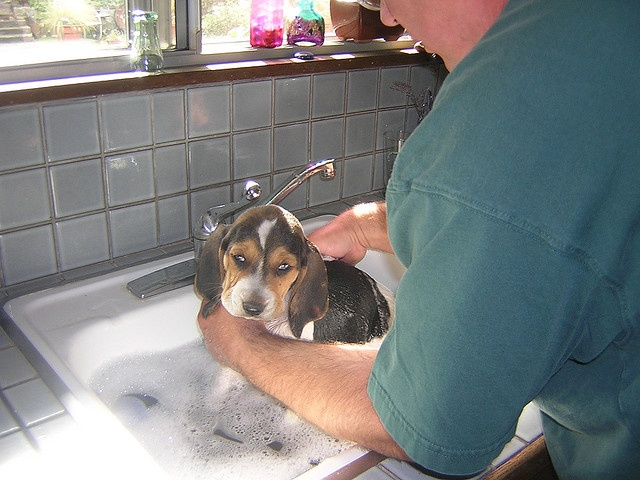
a person washes a dog inside of a sink
A man is bathing a pet in a sink.
A gentleman giving a beagle puppy a bath in the sink.
A man giving a puppy a bath in the kitchen sink.
a dog that is getting a bath in the sink